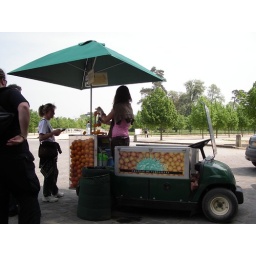
orange juice in a car